Dutch Golden Age painting

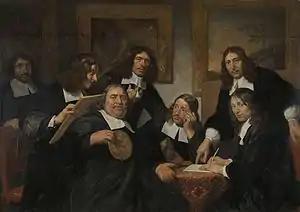
"The Haarlem Painter's Guild" in 1675, by Jan de Bray, whose self-portrait is the second from the left

Foreigners remarked on the enormous quantities of art produced and the large fairs where many paintings were sold – it has been roughly estimated that over 1.3 million Dutch pictures were painted in the 20 years after 1640 alone. The volume of production meant that prices were fairly low, except for the best known artists; as in most subsequent periods, there was a steep price gradient for more fashionable artists. Those without a strong contemporary reputation, or who had fallen out of fashion, including many now considered among the greatest of the period, such as Vermeer, Frans Hals and Rembrandt in his last years, had considerable problems earning a living, and died poor; many artists had other jobs, or abandoned art entirely. In particular, the French invasion of 1672 (the "Rampjaar", or "year of disaster") brought a severe depression to the art market, which never quite returned to earlier heights.